Italy

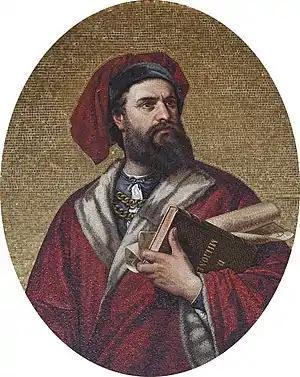
Marco Polo, 13th-century explorer

Lower Paleolithic artefacts, dating back 850,000 years, have been recovered from Monte Poggiolo. Excavations throughout Italy revealed a Neanderthal presence in the Middle Palaeolithic period 200,000 years ago, while modern humans appeared about 40,000 years ago at Riparo Mochi.